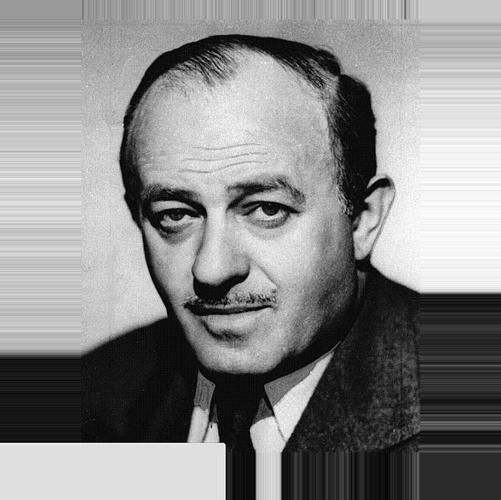
Age: 54